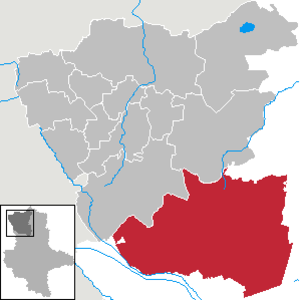
Gardelegen est une ville allemande située dans l'arrondissement d'Altmark-Salzwedel de l'État de Saxe-Anhalt.